Anti-access/area denial

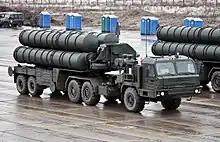
An S-400 surface-to-air missile system can be used as an A2/AD asset.

Anti-access/area denial (or A2/AD) is a military strategy to control access to and within an operating environment. In an early definition, anti-access refers to those actions and capabilities, usually long-range, designed to prevent an opposing force from entering an operational area. Area denial refers to those actions and capabilities, usually of shorter range, designed to limit an opposing force's freedom of action within the operational area. In short, A2 affects movement to a theater, while AD affects movement within a theater. A2/AD typically refers to a strategy used by a weaker opponent to defend against an opponent of superior skill, although a stronger opponent can also use A2/AD.